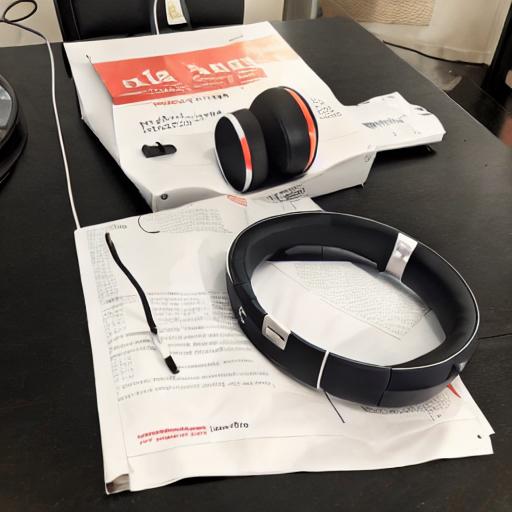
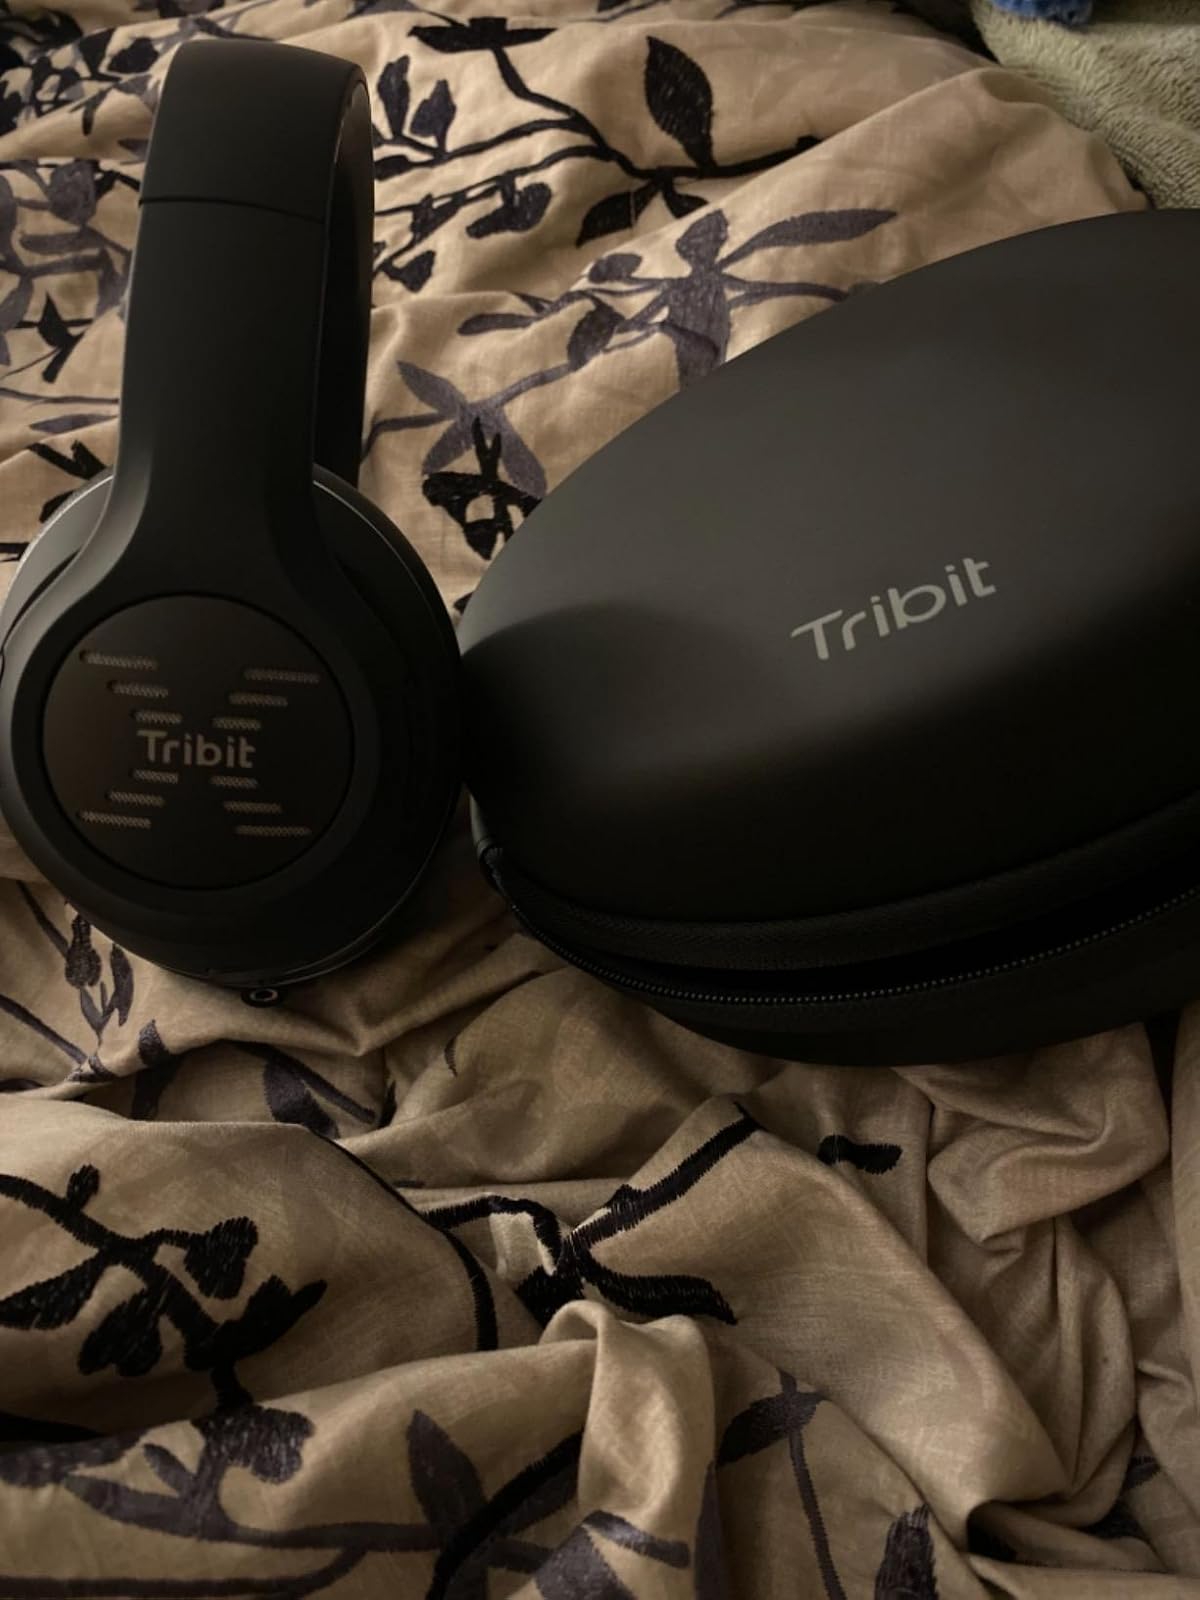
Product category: headphones
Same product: no